John F. Sheridan

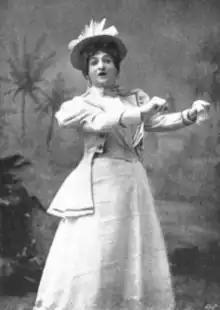
As Lady Fitzwarren in "Dandy Dick Whittington"

John Francis Sheridan (1843 – 26 December 1908) was an Irish-American comic actor and female impersonator who had a long career in Australia, mostly in burlesque.